List of horse racing venues

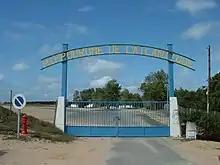
Racecourse of the Atlantic.

Half of European horse racing venues are in France (with more than 250 current operating hippodromes).